One-Step

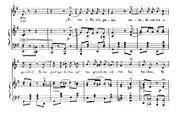
¡Si vas a París, papá!

Troy Kinney writes that One-Step originated from the Turkey Trot dance, with all mannerisms of the latter removed, so that "of the original 'trot' nothing remains but the basic step".